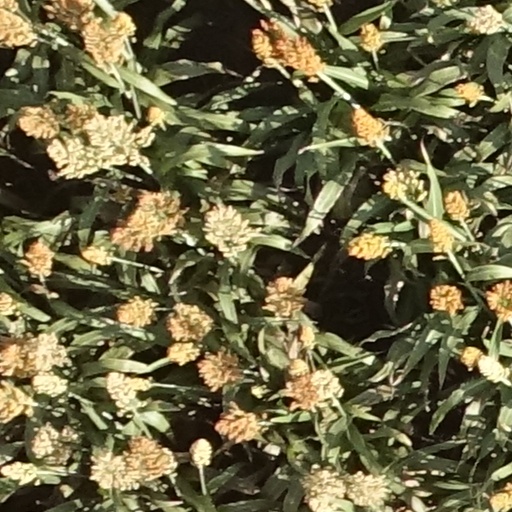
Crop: sorghum